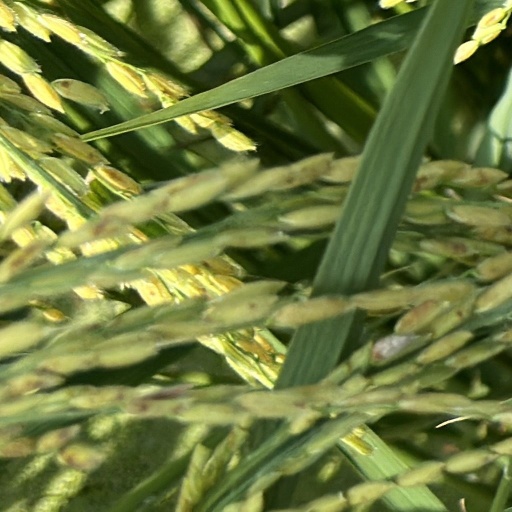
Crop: rice